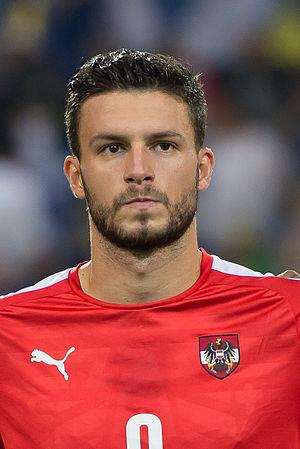
Marco Djuricin, né le 12 décembre 1992 à Vienne en Autriche, est un footballeur international autrichien. Il évolue au poste d'attaquant au Karlsruher SC.